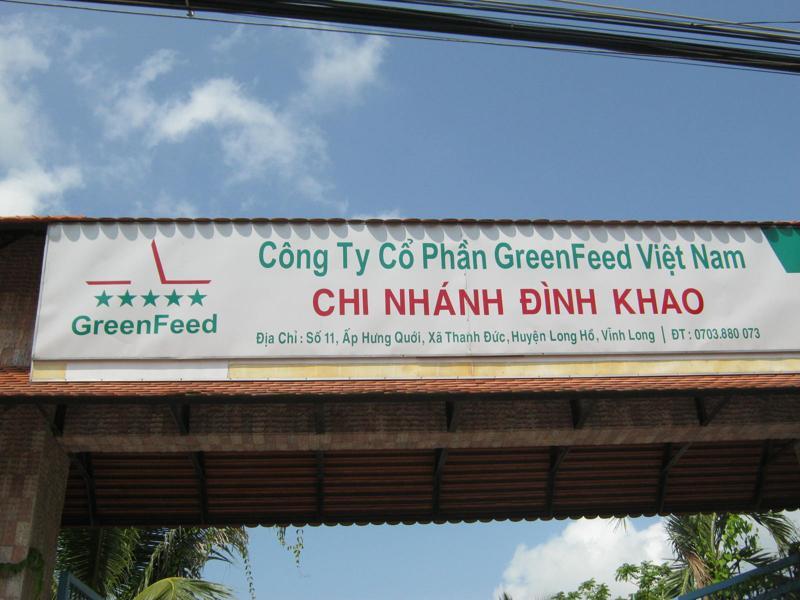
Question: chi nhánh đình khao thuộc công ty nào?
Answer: thuộc công ty greenfeed việt nam